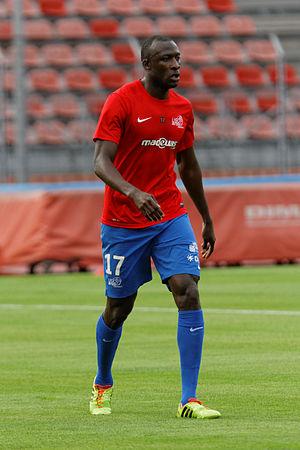
Cheikh Ndoye, né le 29 mars 1986 à Rufisque, est un footballeur international sénégalais qui évolue au poste de milieu de terrain.
Le Stade Athlétique Spinalien, couramment abrégé en SAS Football, SAS Épinal, SA Épinal ou SAS est un club de football français fondé en 1941 par fusion de deux clubs et basé à Épinal.